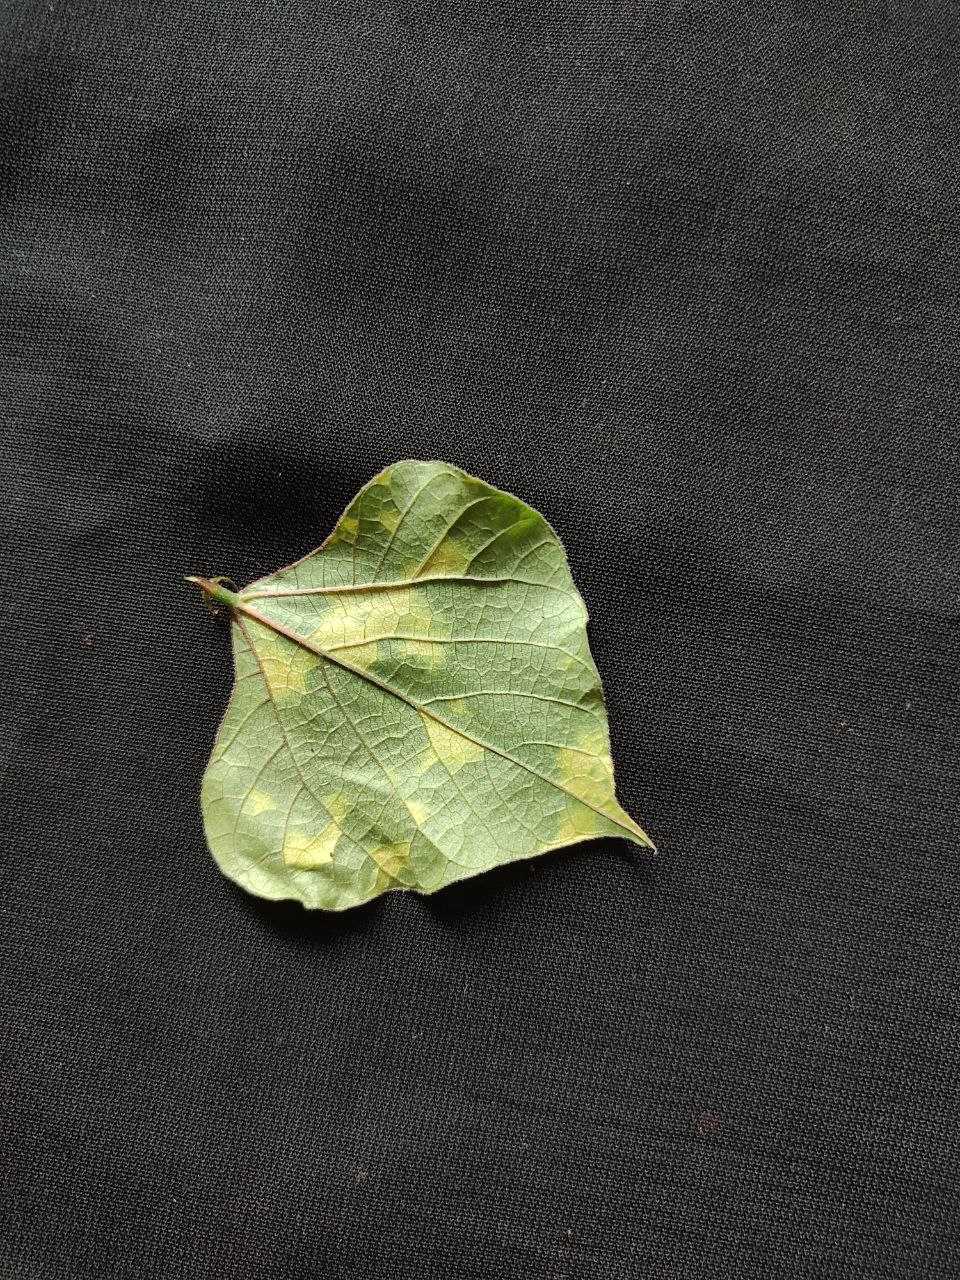
Crop: bean
Leaf condition: Mosaic Virus